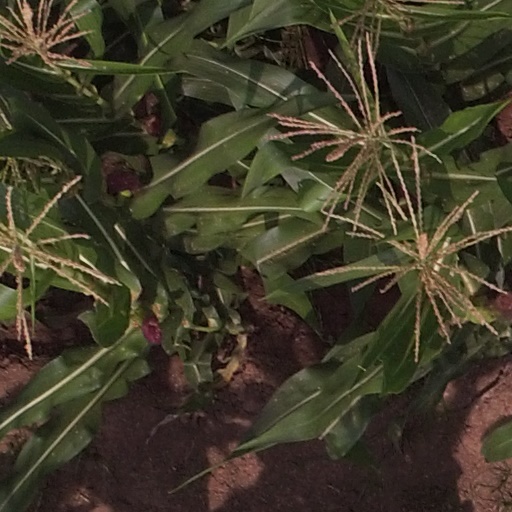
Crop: maize; corn